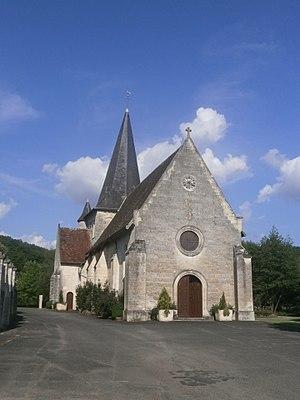
L'église du Petit-Pressigny
Cet article recense une partie des monuments historiques d'Indre-et-Loire, en France.
Le Petit-Pressigny est une commune française du département d'Indre-et-Loire, en région Centre-Val de Loire.